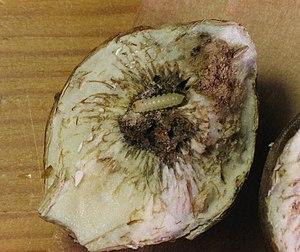
La diapause est une phase génétiquement déterminée dans le développement d'un organisme au cours de laquelle celui-ci diminue l'intensité de ses activités métaboliques.
La construction de niche est un concept de biologie évolutive développé depuis les années 1980, qui trouve son origine dans des domaines s'intéressant à l'interaction entre organismes et environnements tels que l'hypothèse Gaïa, la psychologie, la co-évolution gène-culture ou encore la biologie évolutive du développement. Il s'agit d'un processus évolutif par lequel un organisme modifie son milieu ou celui d'autres organismes, et peut ainsi affecter sa fitness. Ce changement dans le milieu qu’il habite s'effectue via son métabolisme, ses activités ou ses choix et, de ce fait, les pressions de sélections dérivantes peuvent être affectées. En effet, si cette rétroaction de l'organisme sur l'environnement perdure dans le temps et est transmise aux générations suivantes, il s'agit alors d'héritage écologique. Ainsi, plus les perturbations auront un impact et une durée importante, plus les pressions de sélection modifiées exercées par les changements de l'environnement seront fortes. Toutefois, pour jouer un rôle évolutif, les pressions doivent être maintenues suffisamment longtemps pour déclencher une réponse dans la population cible.